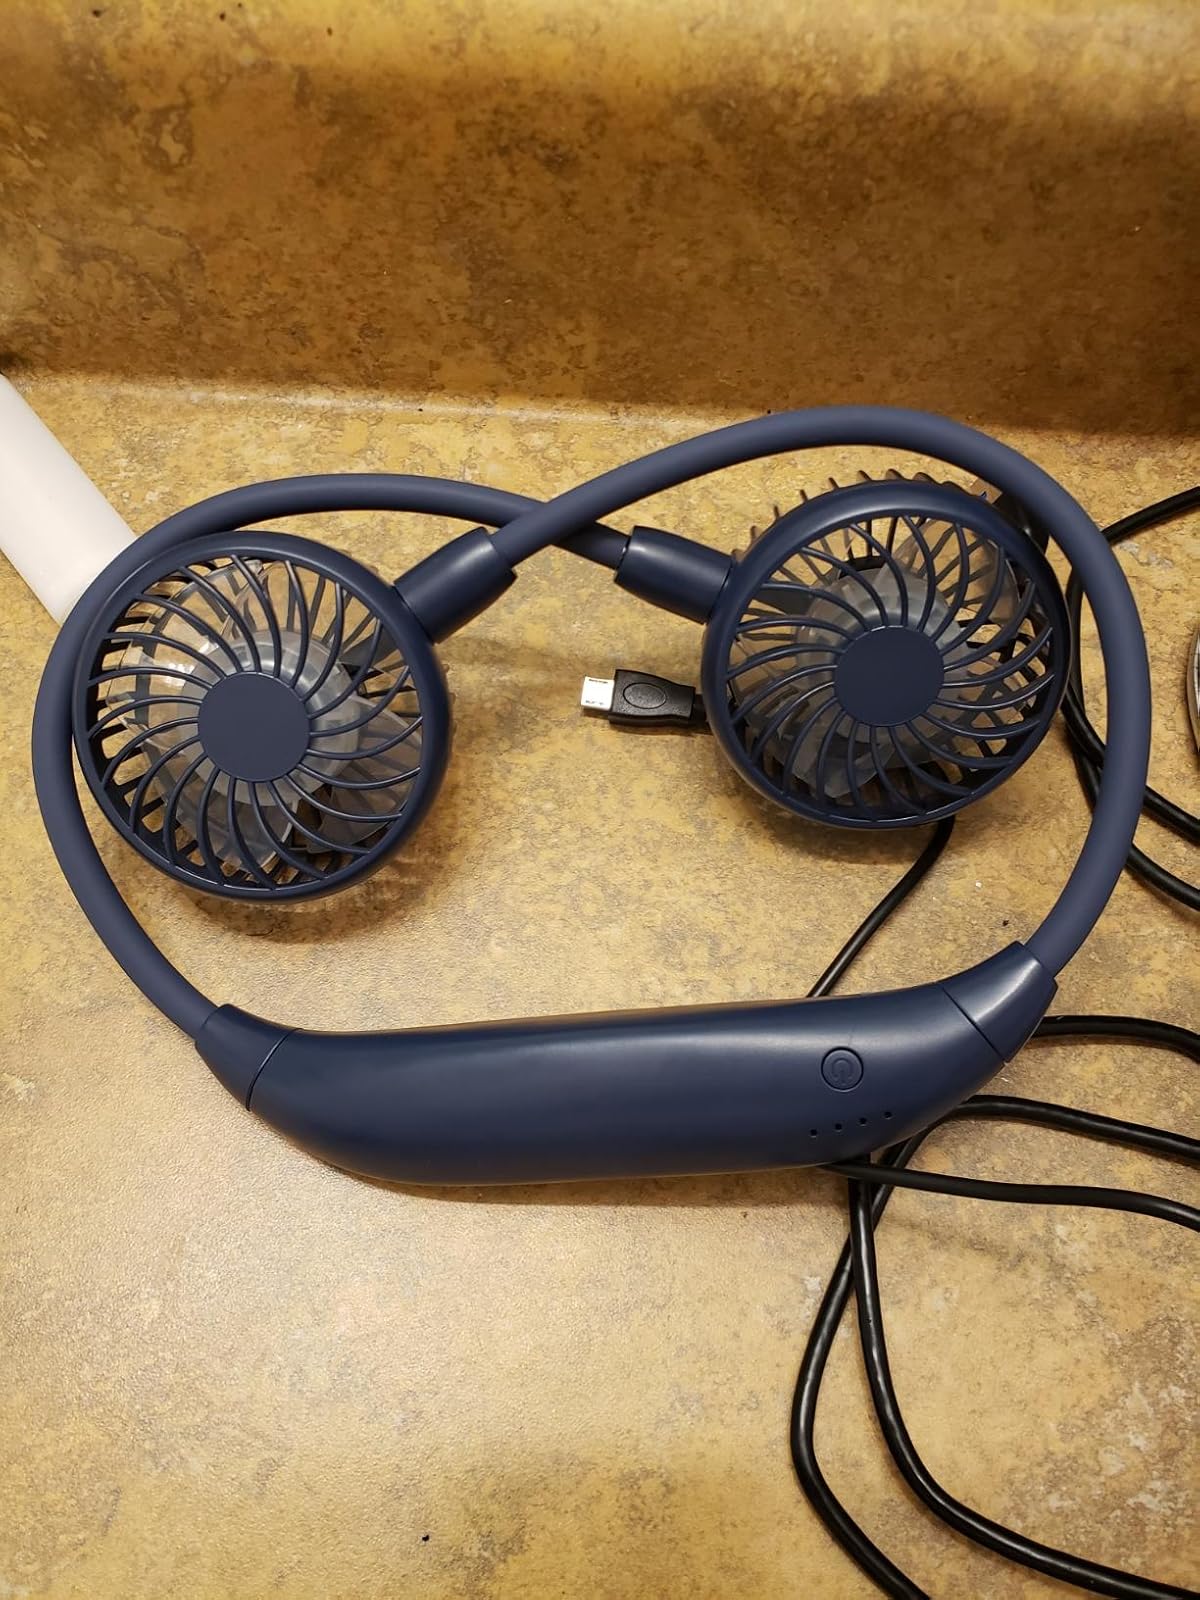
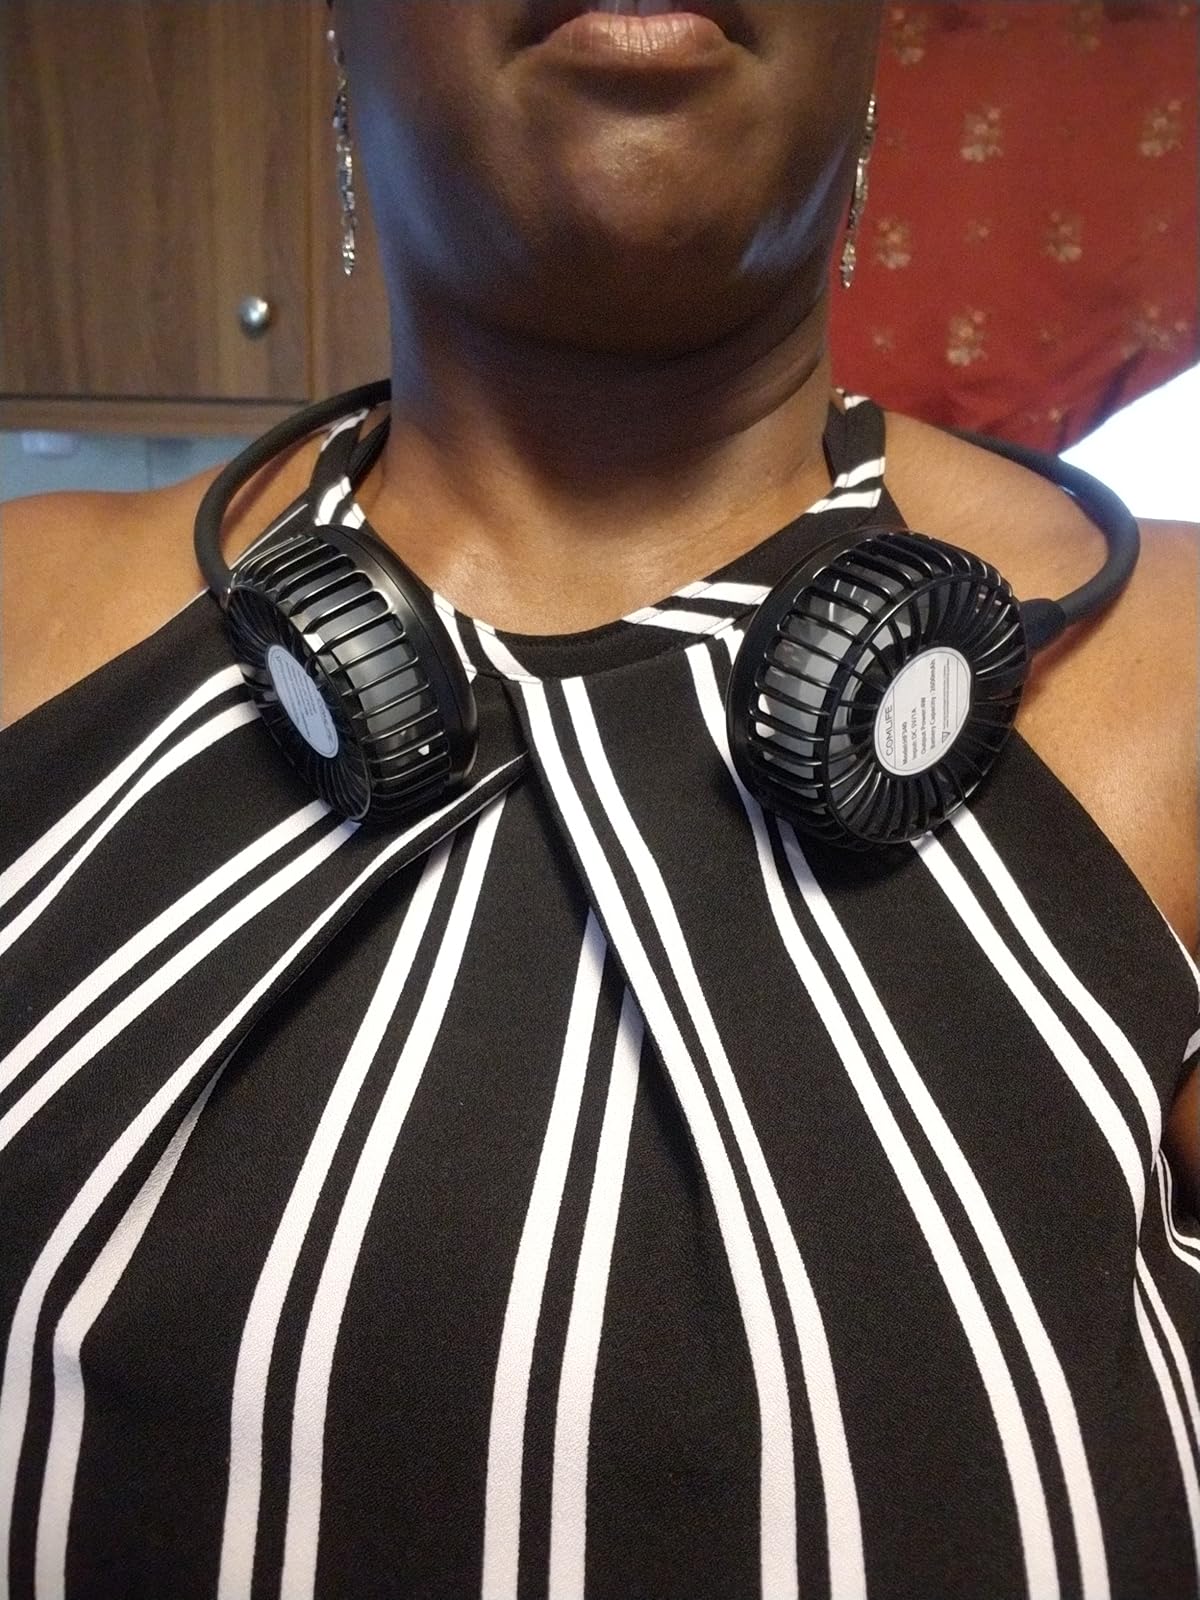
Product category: fan
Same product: no